History of agriculture

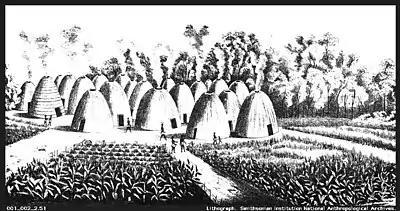
Wichita village of grass houses surrounded by maize fields in the United States.

In Mesoamerica, wild teosinte was transformed through human selection into the ancestor of modern maize, about 7,000 BC. It gradually spread across North America and to South America and was the most important crop of Native Americans at the time of European exploration. Other Mesoamerican crops include hundreds of varieties of locally domesticated squash and beans, while cocoa, also domesticated in the region, was a major crop. The turkey, one of the most important poultry birds, was probably domesticated in Mexico or the U.S. Southwest.